Battle of Hollandia

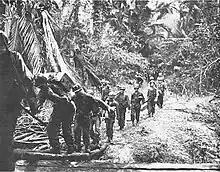
US troops at Tanahmerah Bay

On landing, the U.S. troops came under sporadic small arms and machine gun fire, but this was quickly suppressed. The terrain, however, proved more problematic. Red 2 beach was found to be highly unsuitable and the promised roads were non-existent. Backed by a swamp just 30 yards from the shoreline, and with just one exit trail unsuitable for vehicles, it quickly became congested. Red 1 was found to be better, allowing LVTs and LCMs to come ashore with their infantry charges, but the approaches had to be cleared by engineers to allow the passage of the larger LCMs and even after this had been completed. The beach was narrow, though, and only allowed two LCMs to land at a time, while the even bigger LSTs had to remain offshore where they were cross loaded on to LVTs.